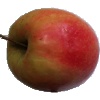
Label: Apple Pink Lady 1